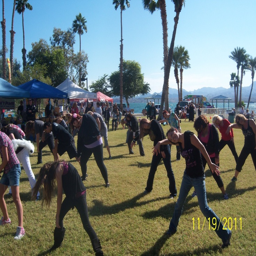
dance in a flash mob